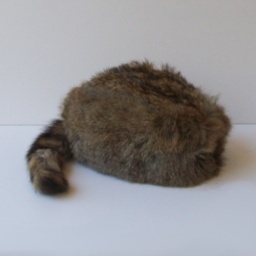
Vintage raccoon fur hat lined in cornflower blue cotton. Raccoon tail is 11.5&amp;quot; long.